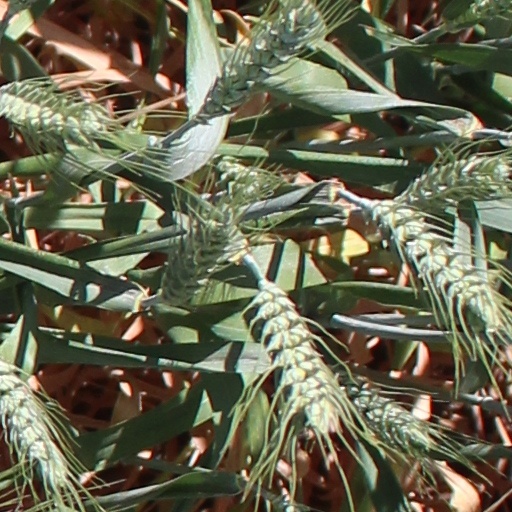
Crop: wheat